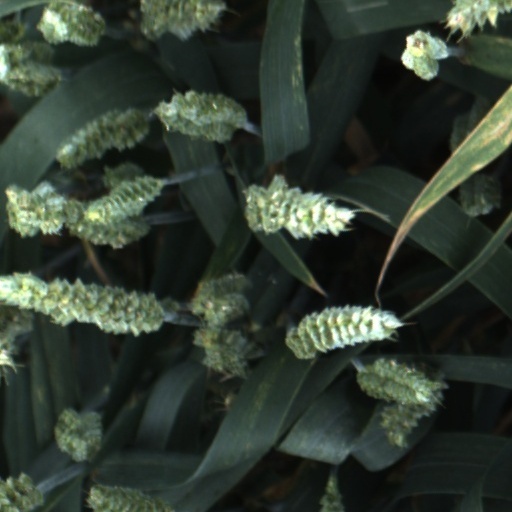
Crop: wheat